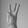
ASL letter: W